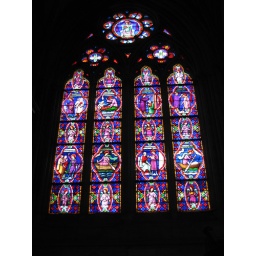
Stained glass window in the cathedral in Bayeux, Normandy, France, August 2008